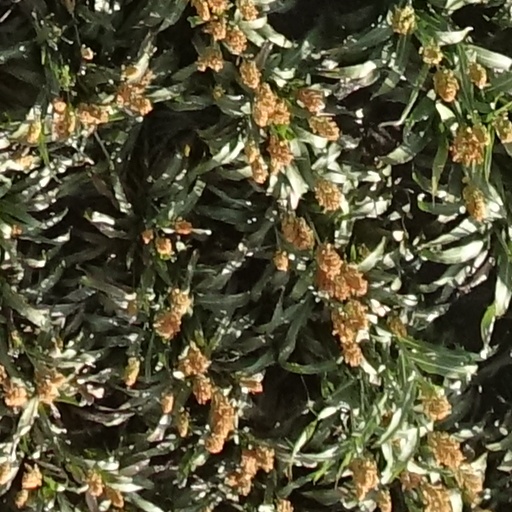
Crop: sorghum